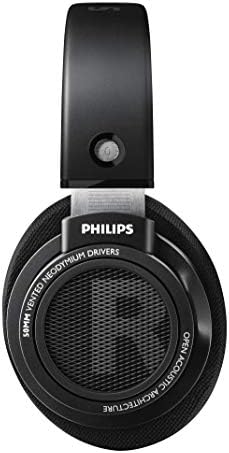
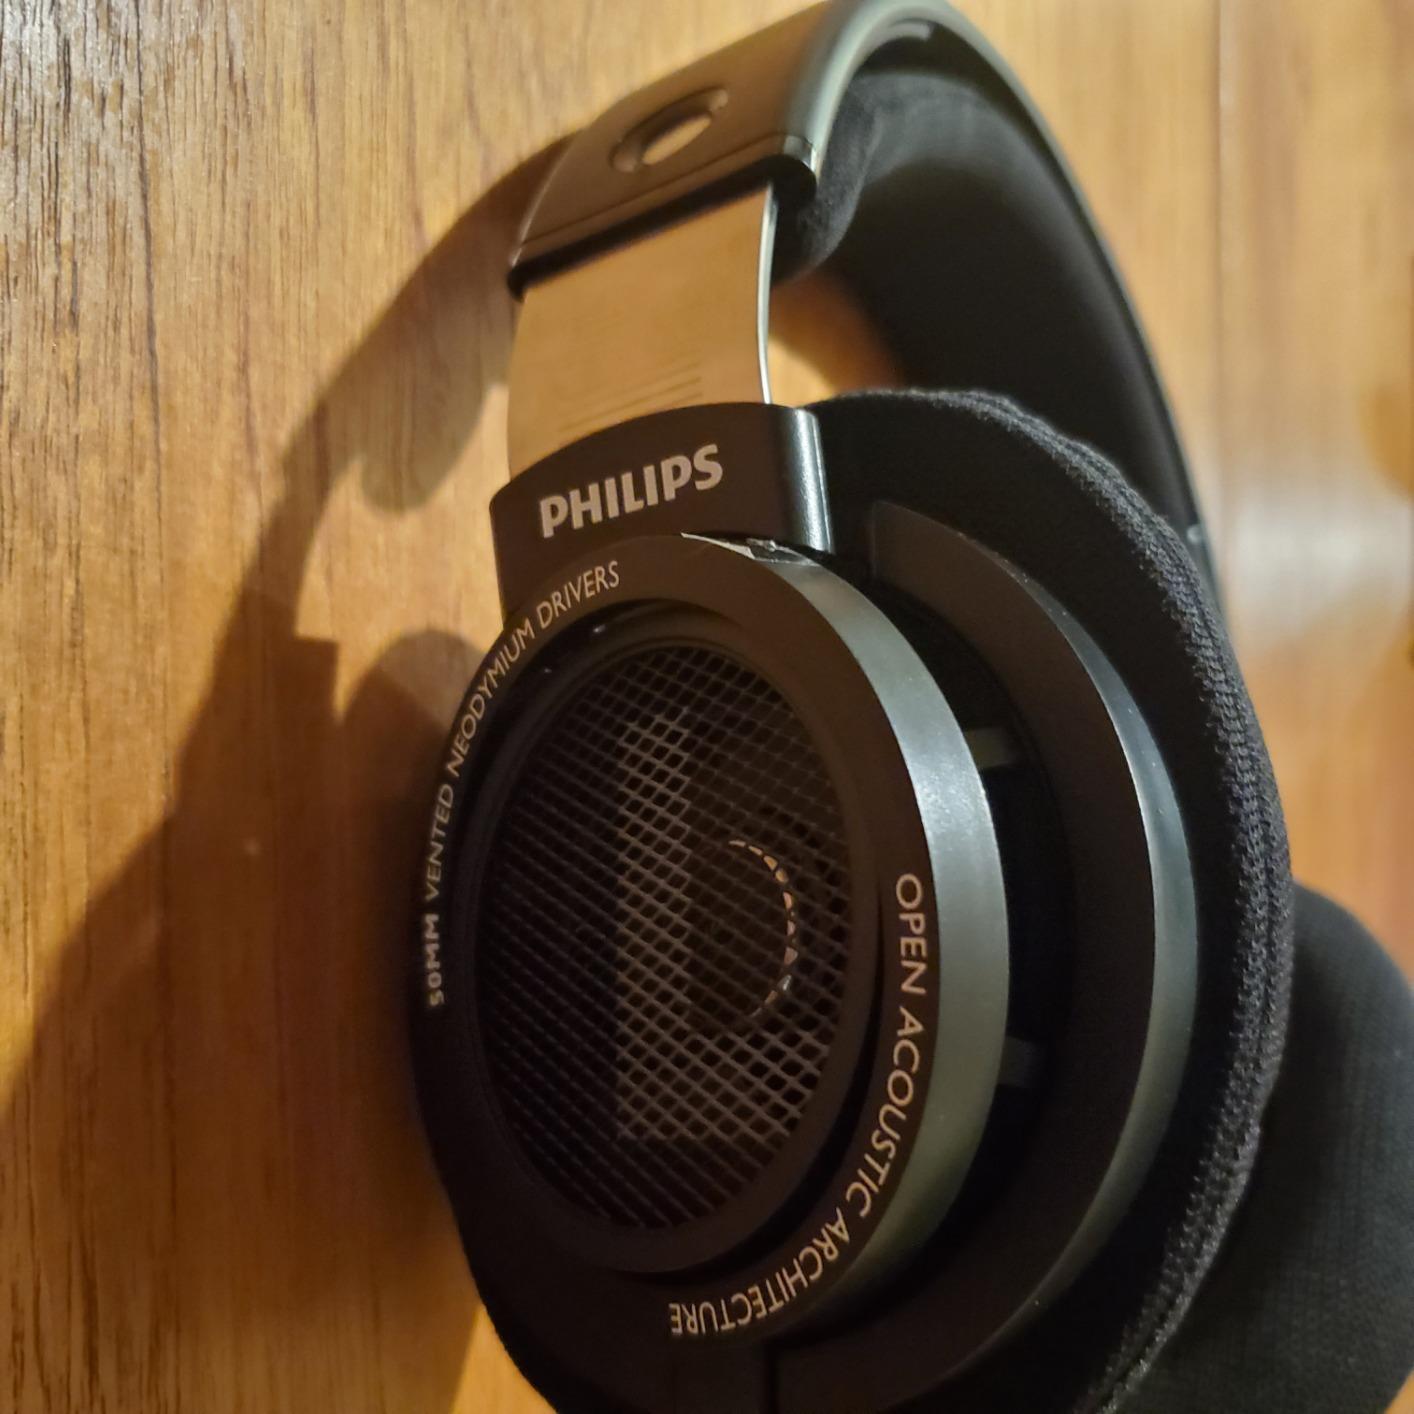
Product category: headphones
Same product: yes